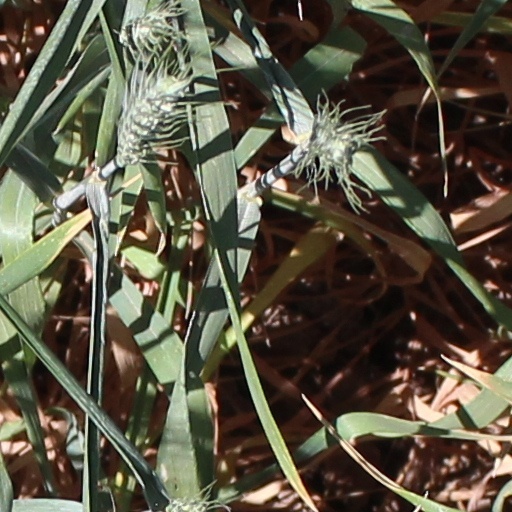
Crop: wheat